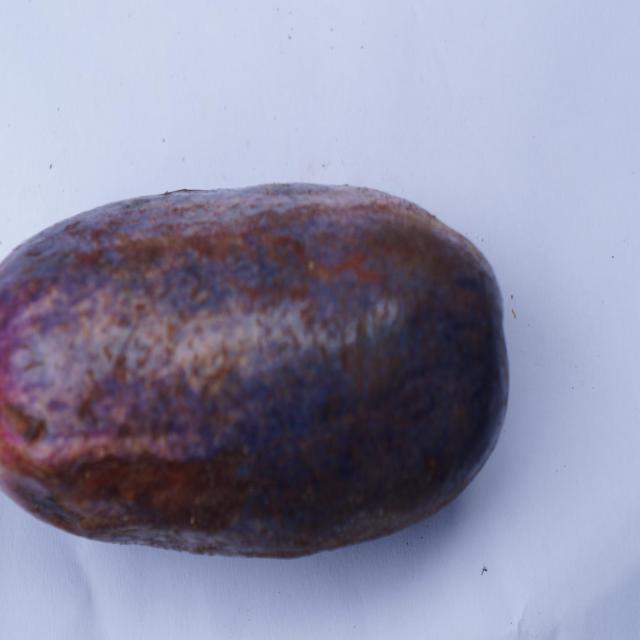
Plum grade: unaffected